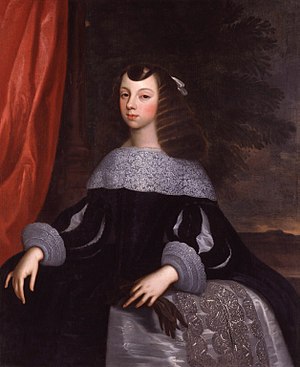
Karl 2. af England / Biografi
Katarina af Braganza
Karl 2. var konge af Skotland fra 1649 til 1651 og konge af England, Skotland og Irland fra 29. maj 1660 til sin død i 1685.